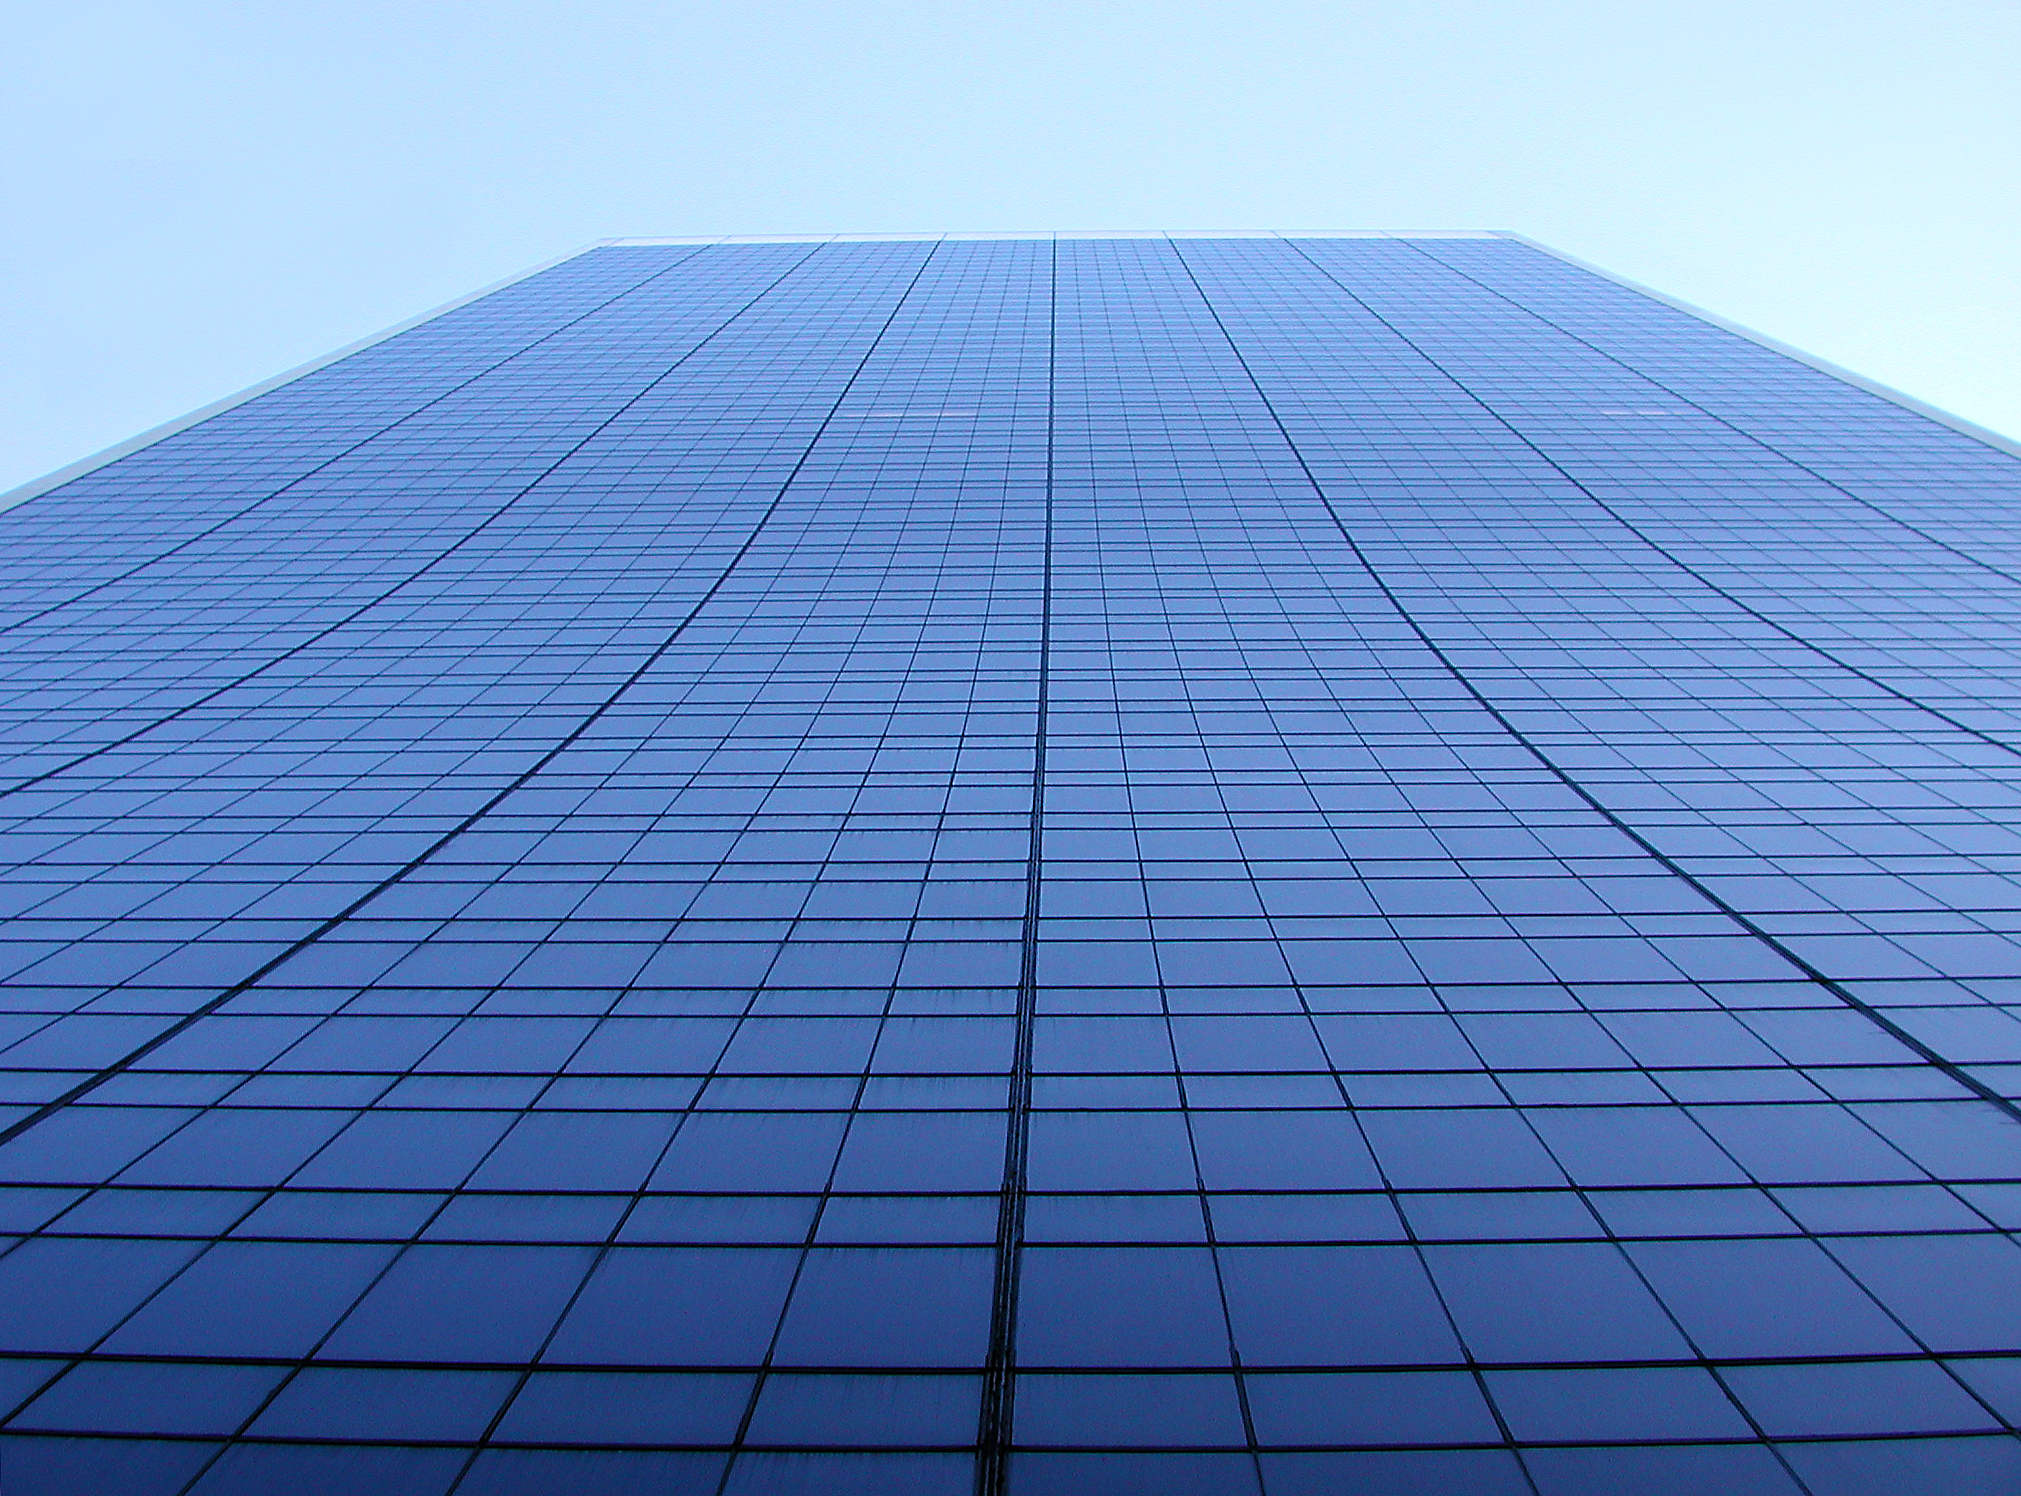
architecture, sky, roof, city, skyscraper, line, reflection, nyc, facade, blue, buildings, windows, newyorkcity, symmetry, school, shape, flickrchallengegroup, flickrchallengewinner, thechallengegame, leadingline, daylighting